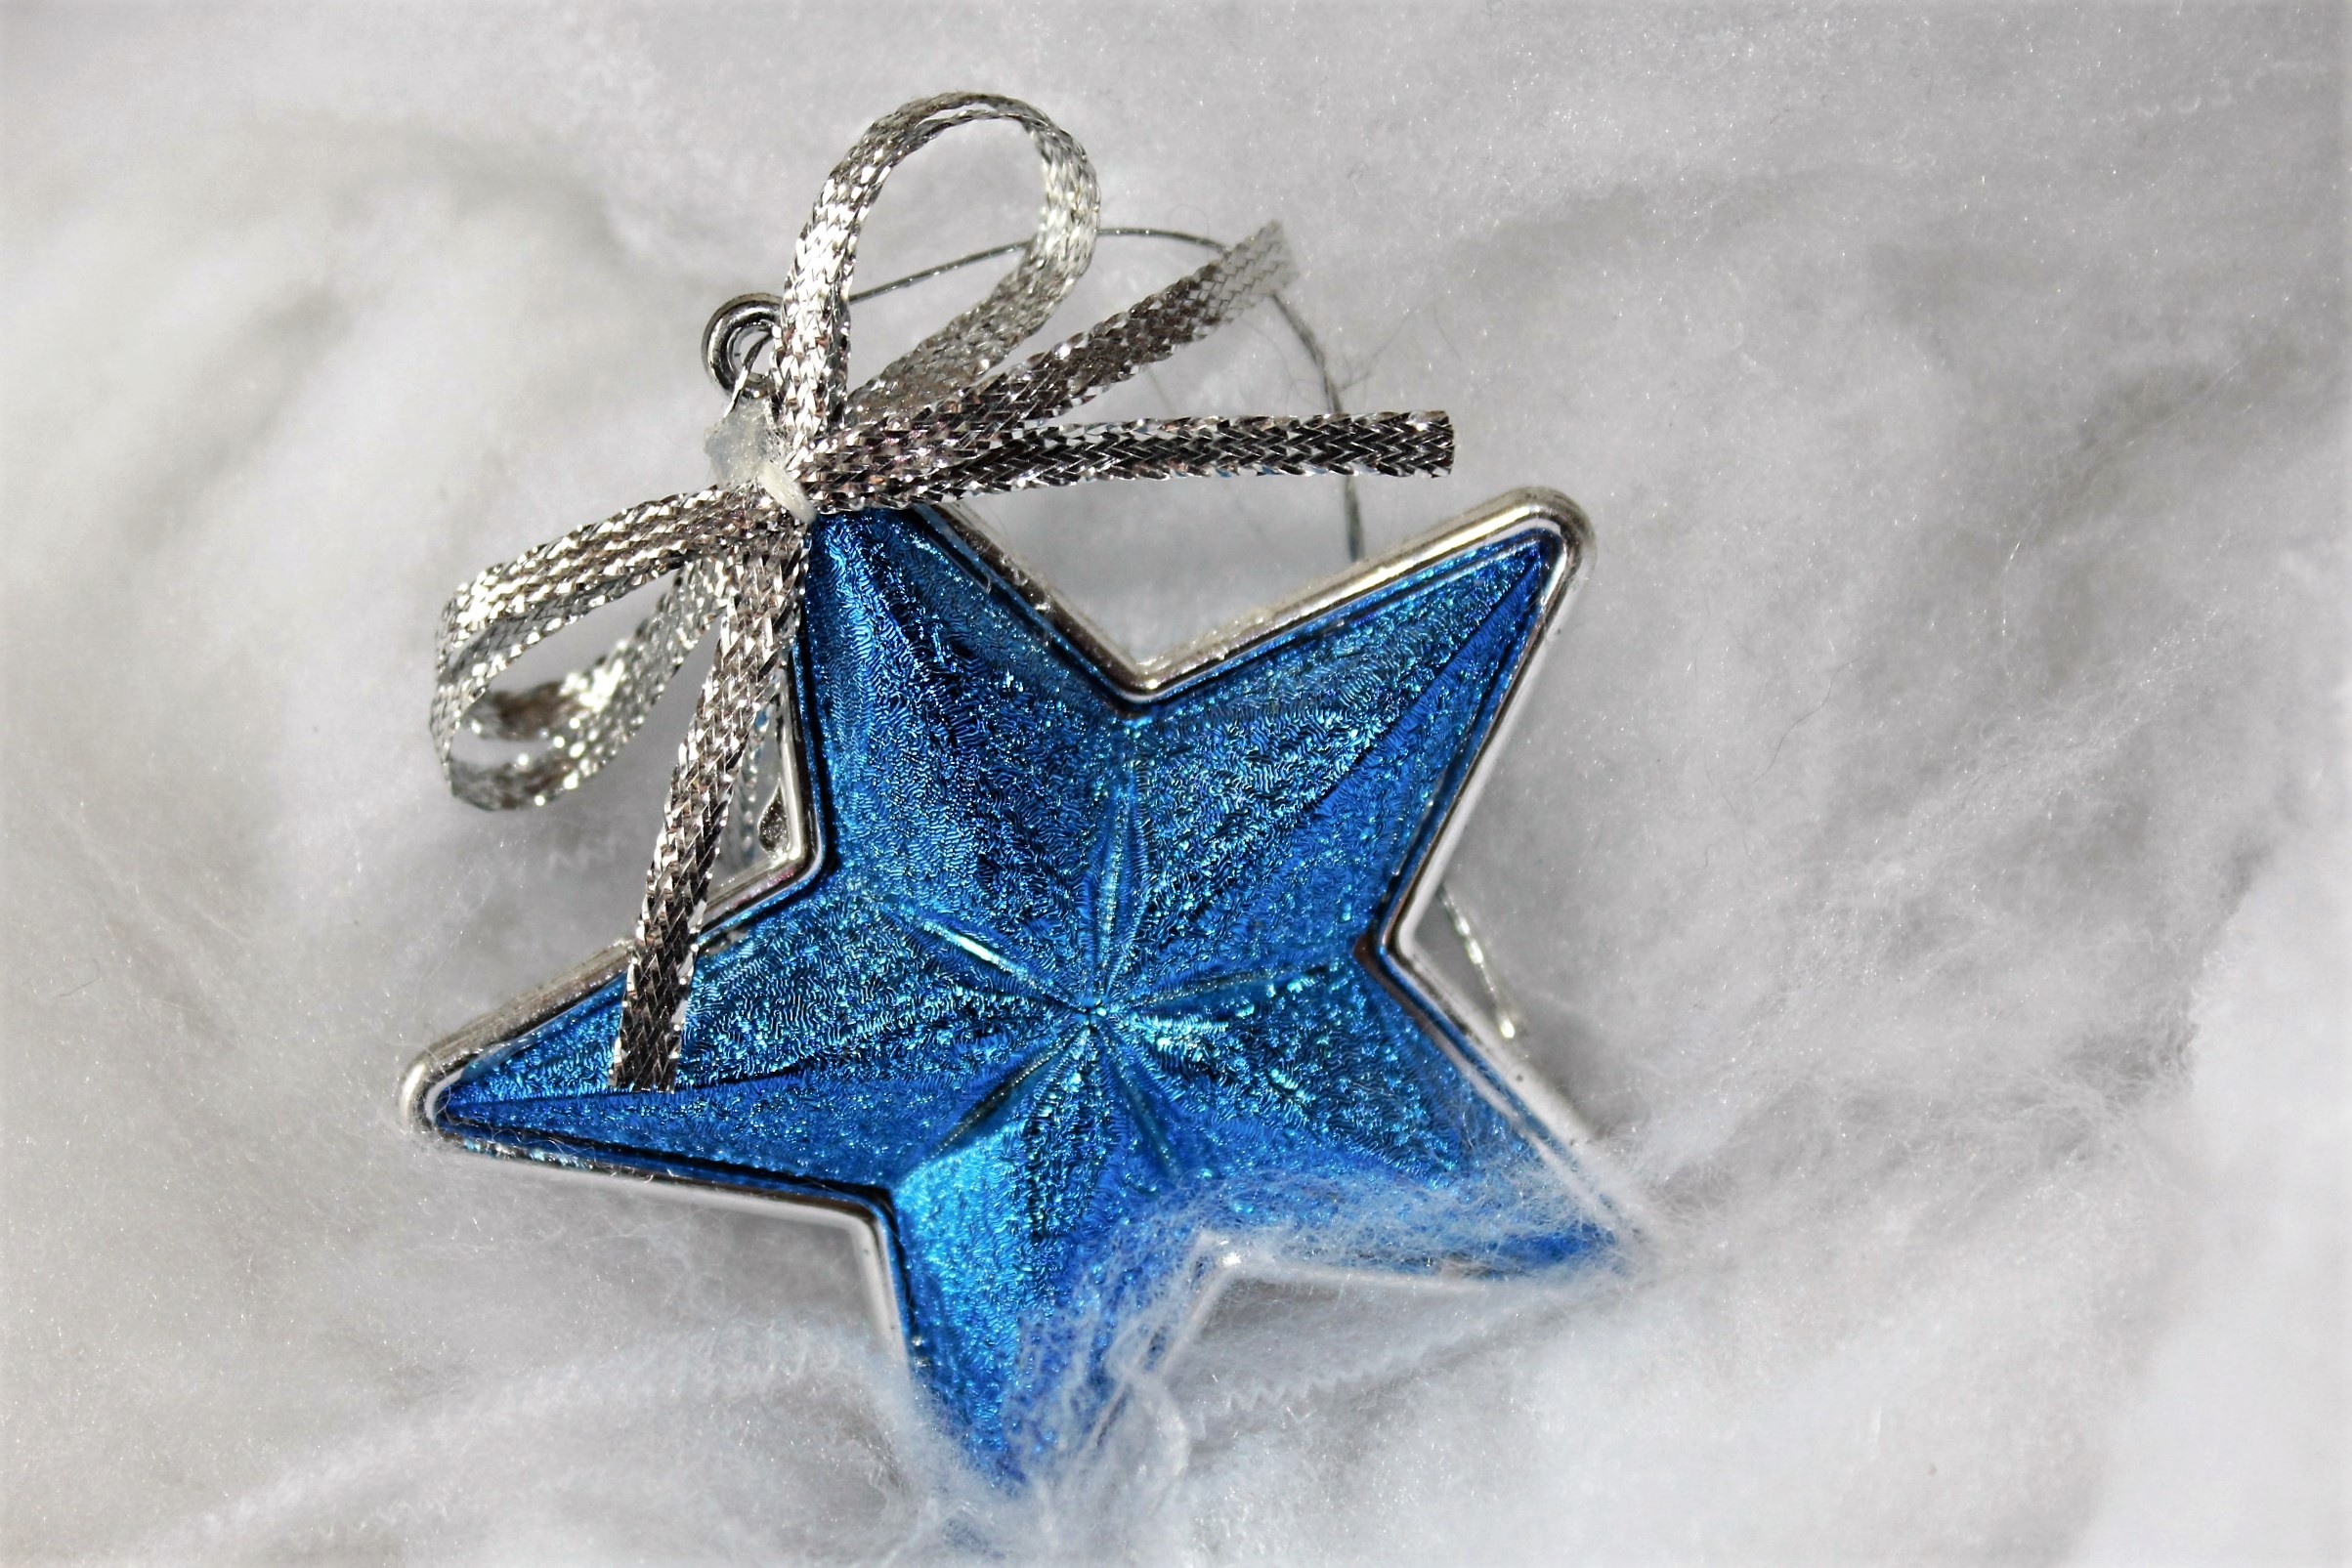
blue, christmas, starfish, advent, jewellery, background, organ, poinsettia, december, christmas motif, pendant, locket, adventsstern, fashion accessory